American Life (song)

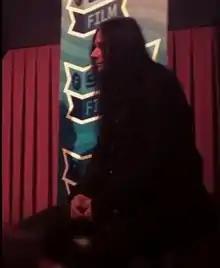
Jonas Åkerlund directed the music video for "American Life".

Following 2001's Drowned World Tour and the September 11 attacks, Madonna began working on her ninth studio album alongside French producer Mirwais Ahmadzaï, with whom she'd worked on her previous record, "Music" (2000). 9/11 had a profound effect on American society, including Madonna, who fell into a period of introspection and began questioning American culture and the concept of the American Dream. Feeling "let down" by the country's priorities and preoccupations, she reflected on what she referred to as her "immature past self", obsessed with things like celebrity, wealth and general superficiality. She'd go on to explain in an interview with NBC News' Matt Lauer: "I didn’t really give a shit what's going on in the rest of the world. I just didn’t. I just wanted to focus on me, me, me, my career, my life, just me".